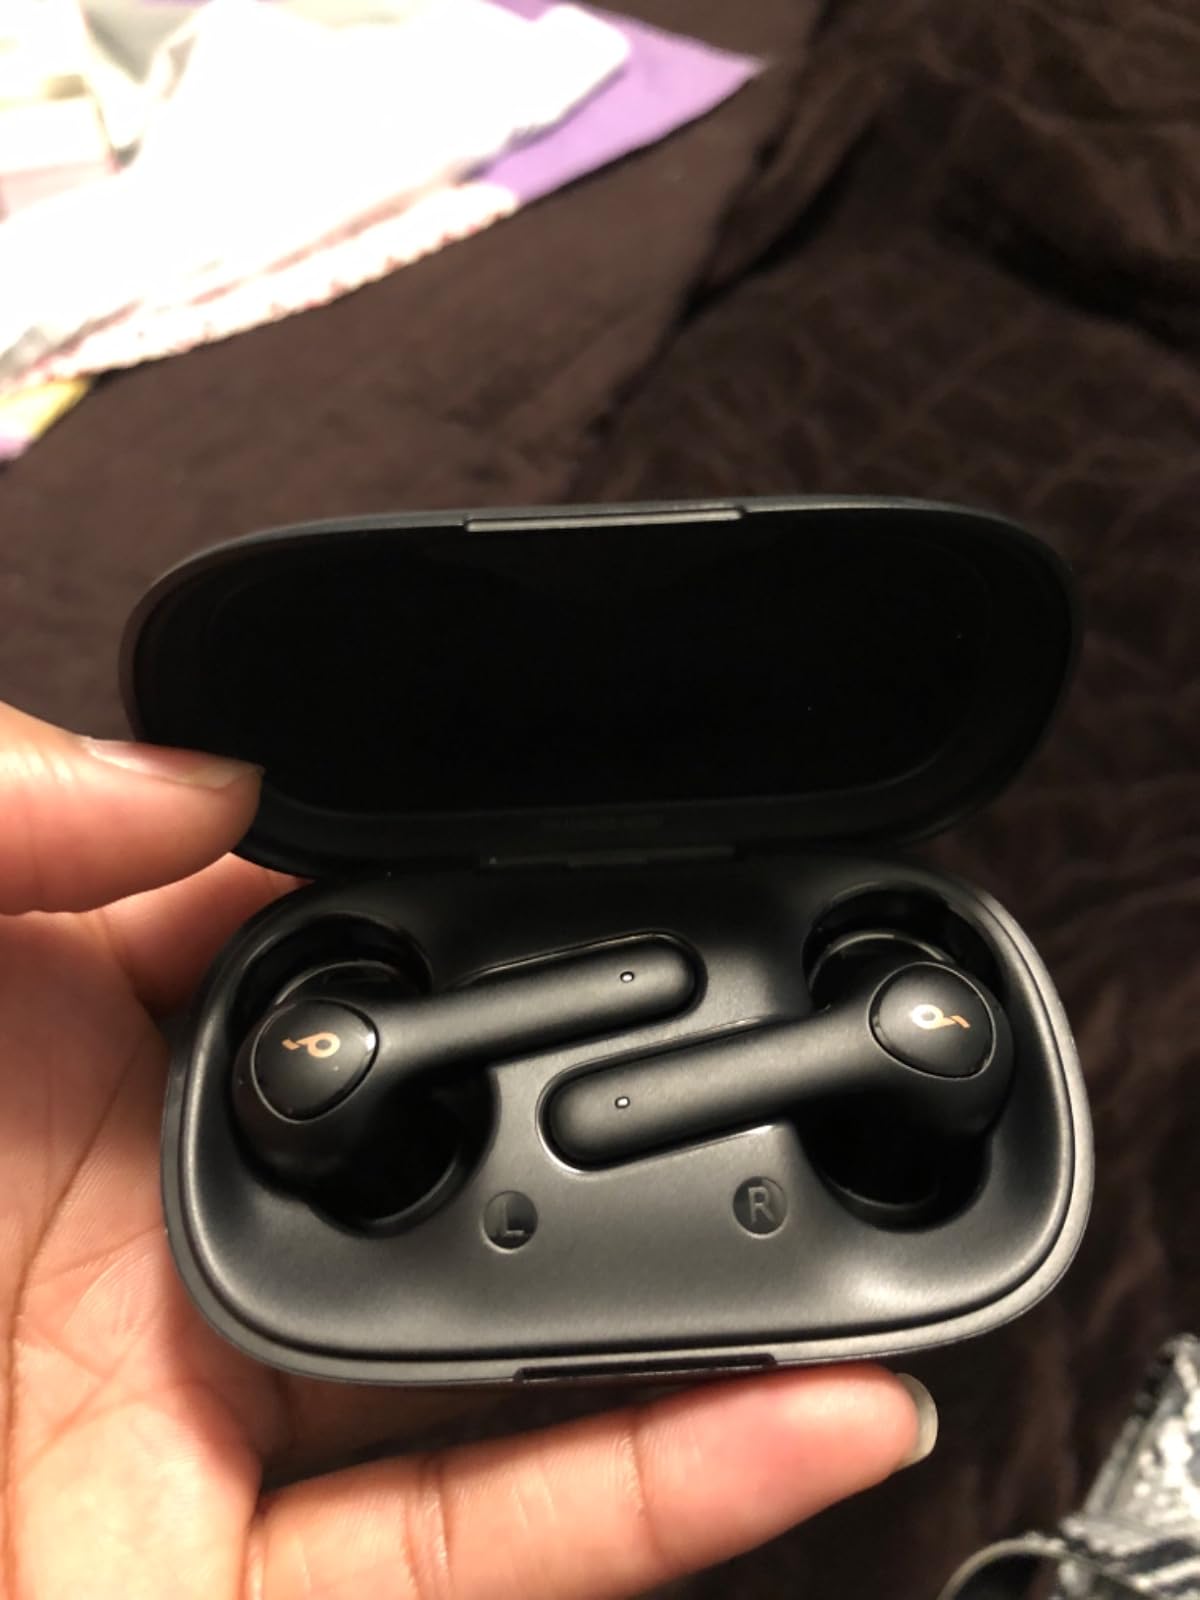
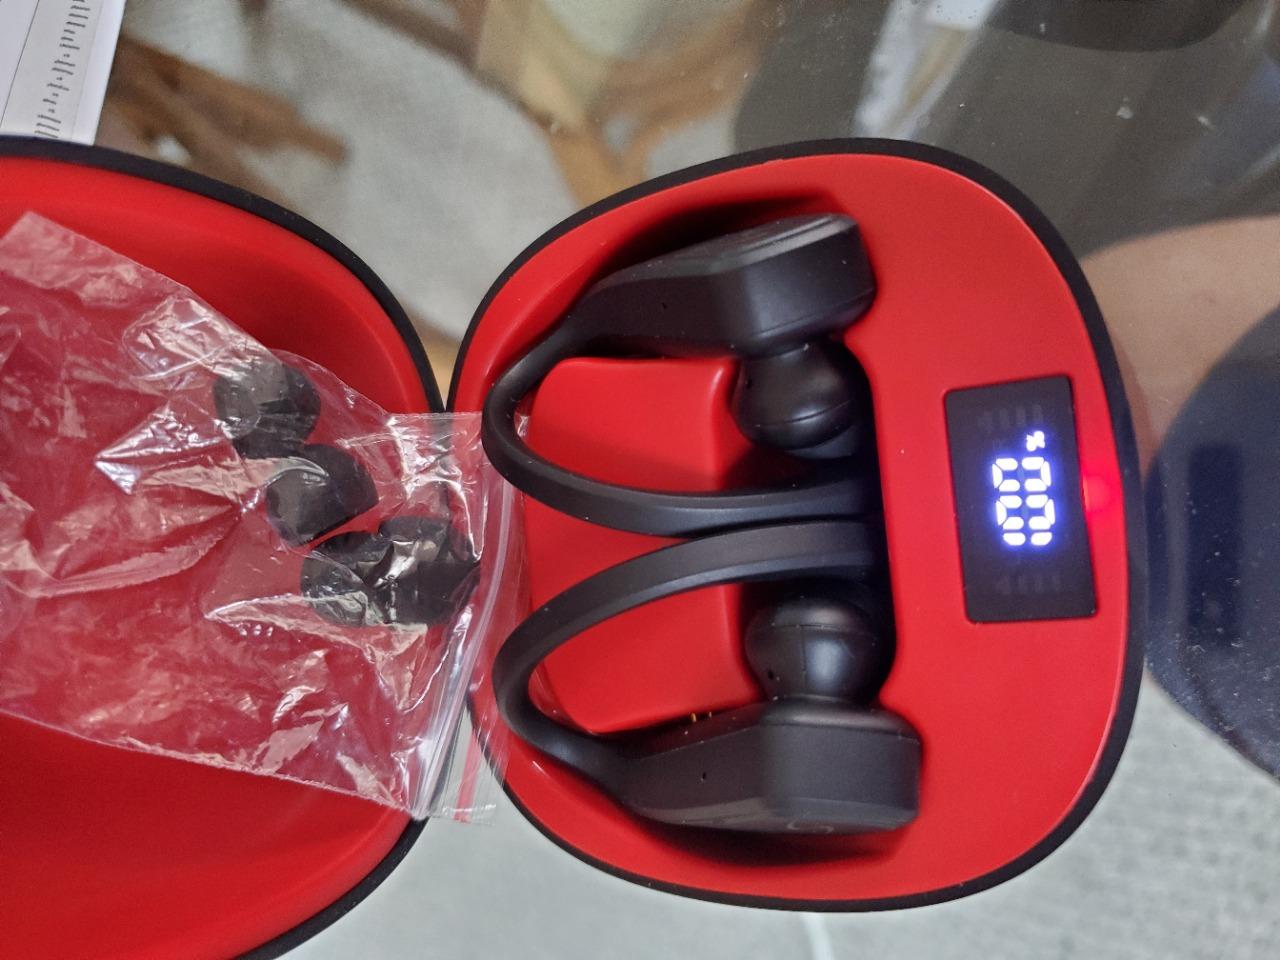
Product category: earbuds
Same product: no